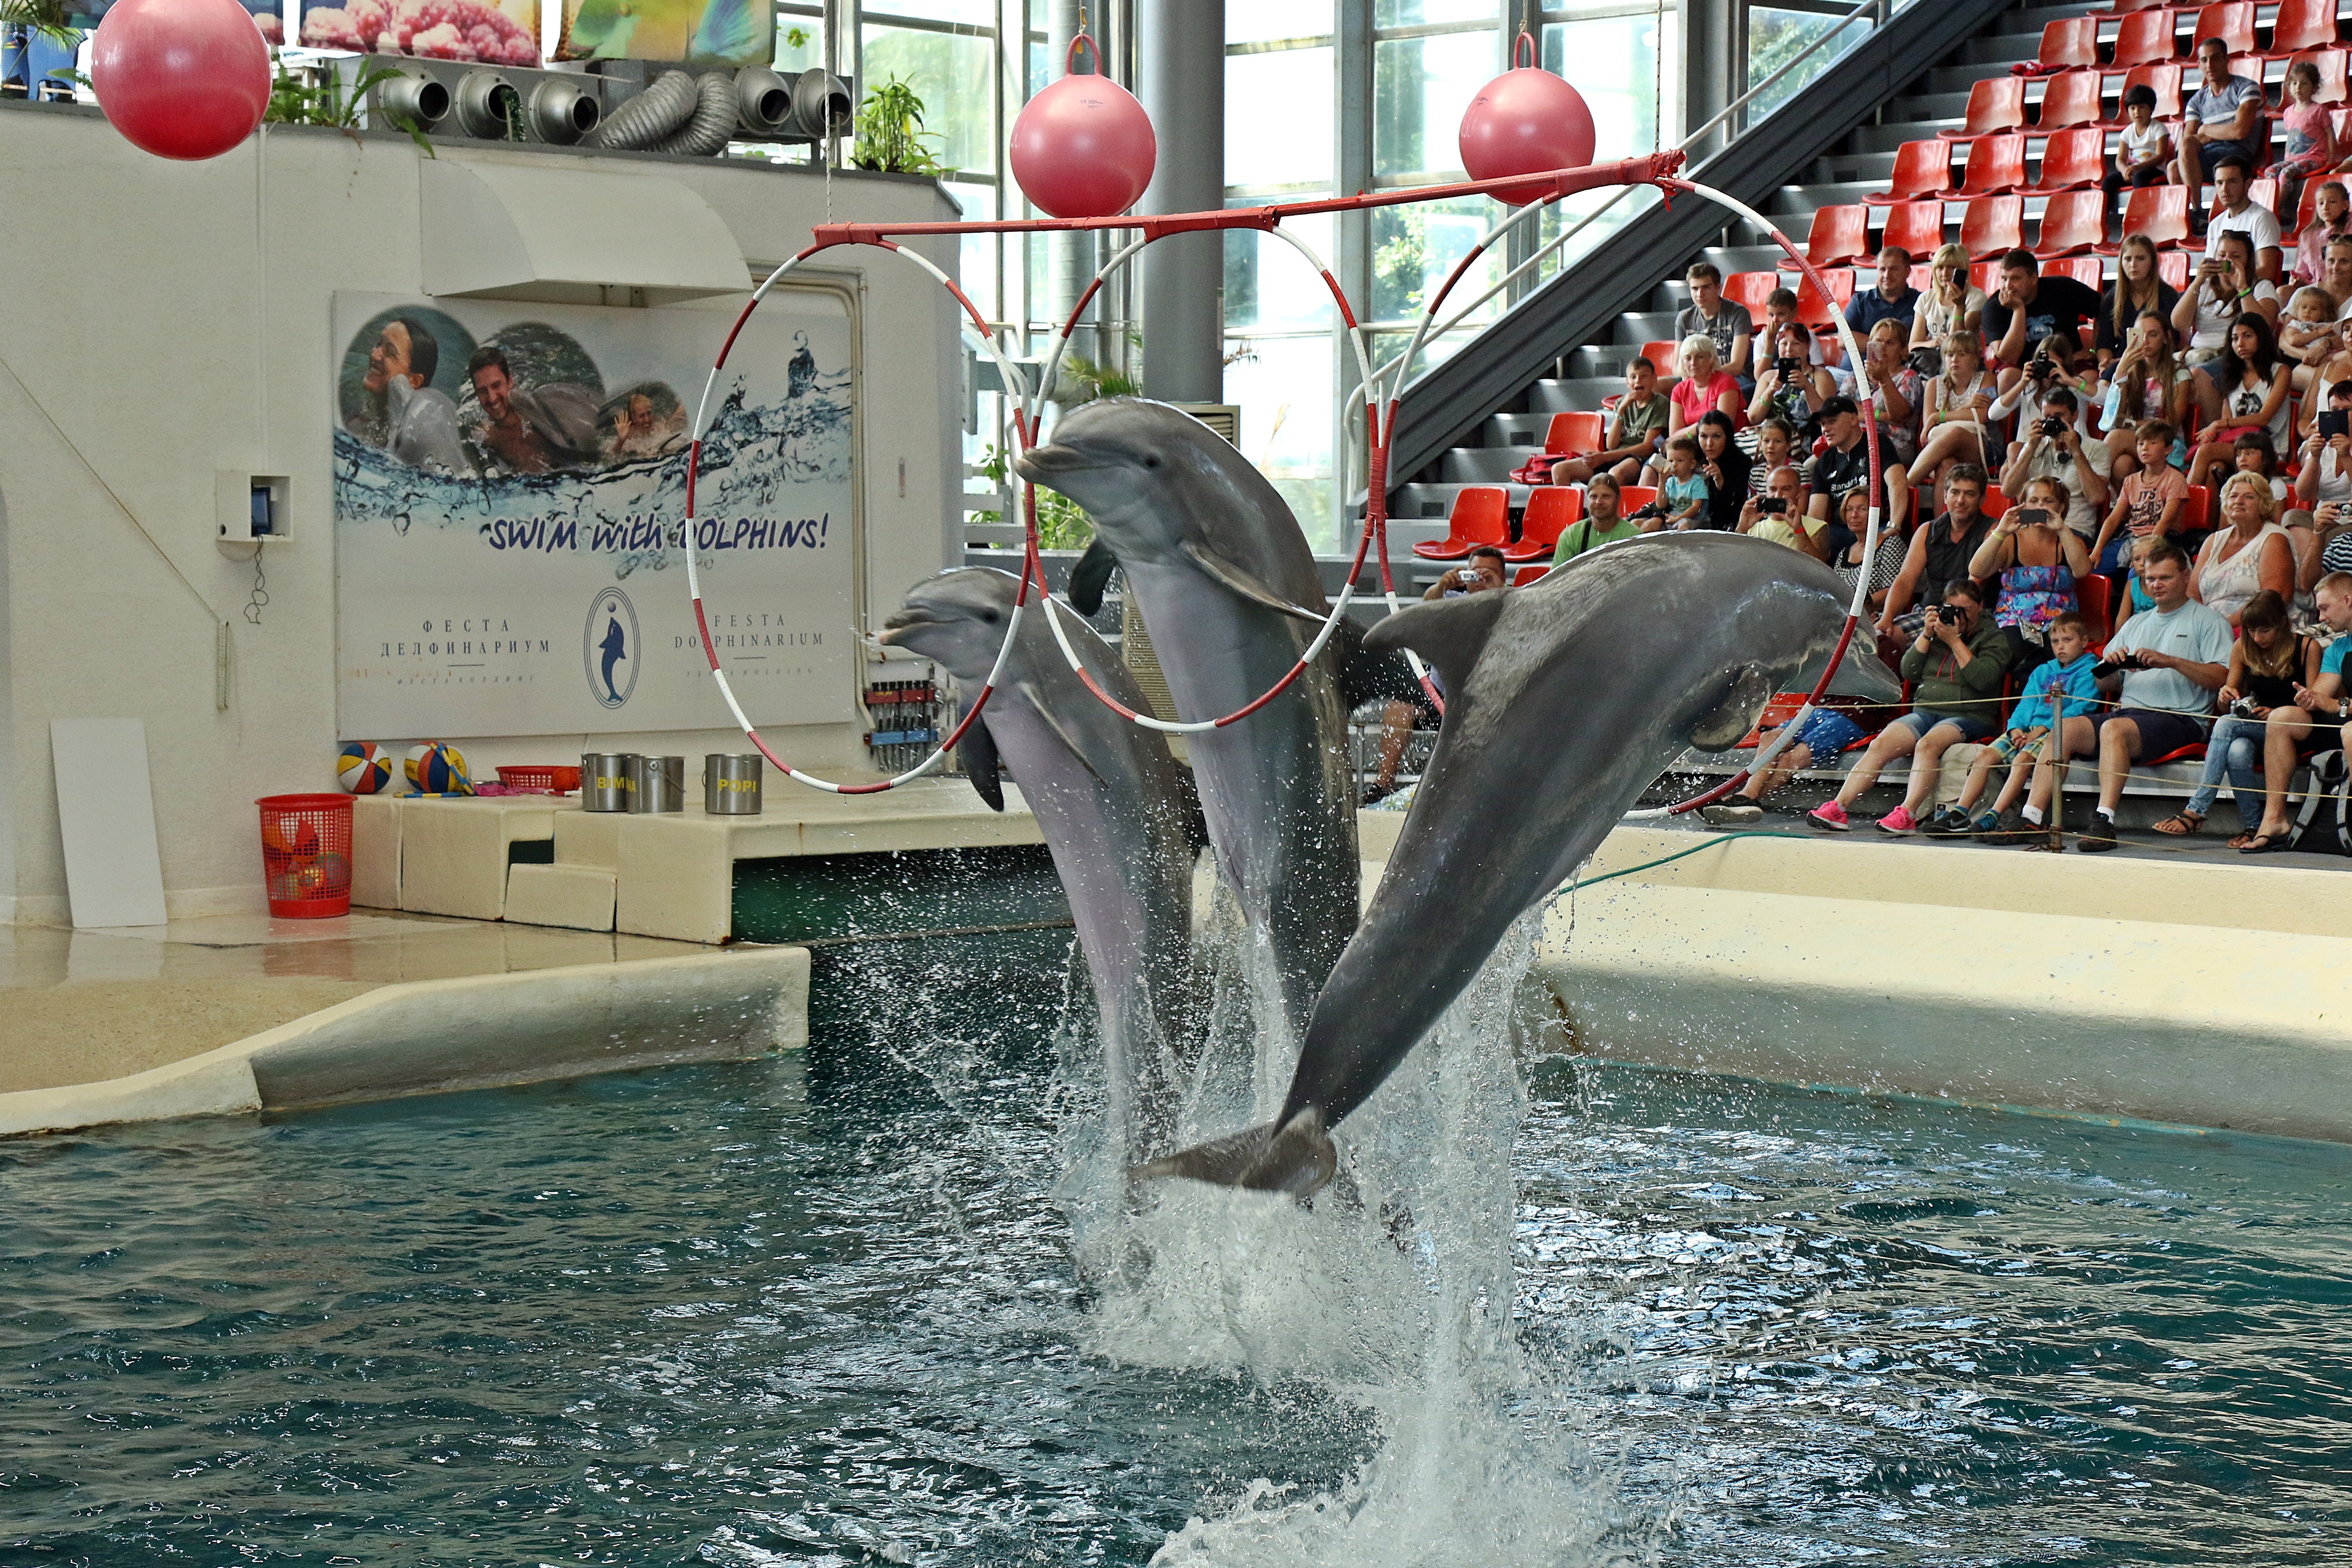
jumping, herd, mammal, fun, holidays, aquarium, vertebrate, dolphin, dolphins, bulgaria, preview, varna, delfin, dolphinarium, marine mammal, whales dolphins and porpoises